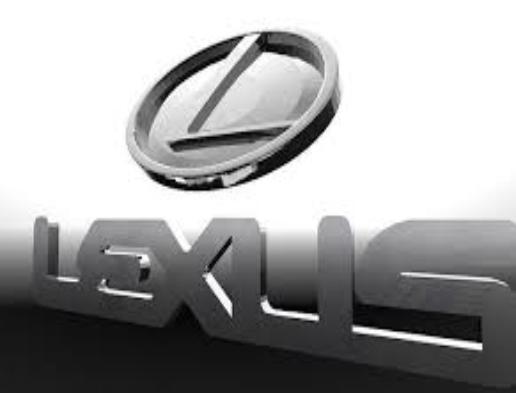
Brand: lexus-1
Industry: Transportation